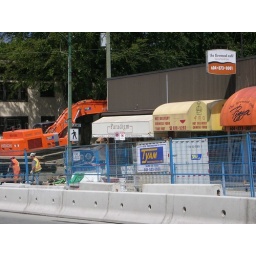
How you get to that pizza place is beyond me.  The sidewalk in front is closed.